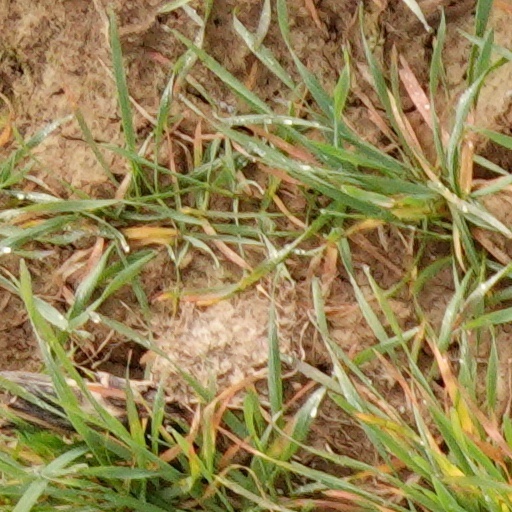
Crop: wheat